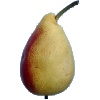
Label: Pear 2